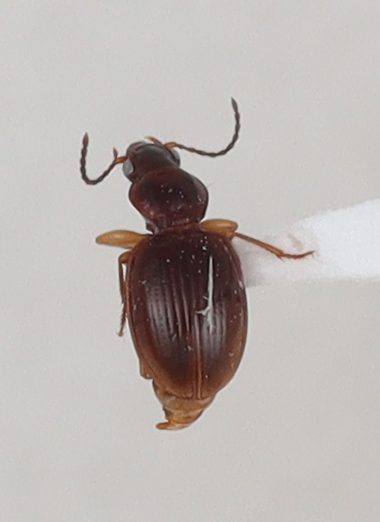
Scientific name: Mecyclothorax discedens
Plot: 4
Trap: W
Collected: 20200929